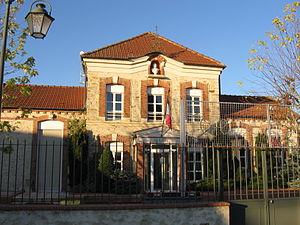
Mairie de Forges. (département de la Seine-et-Marne, région Île-de-France).
Forges est une commune française située dans le département de Seine-et-Marne en région Île-de-France.